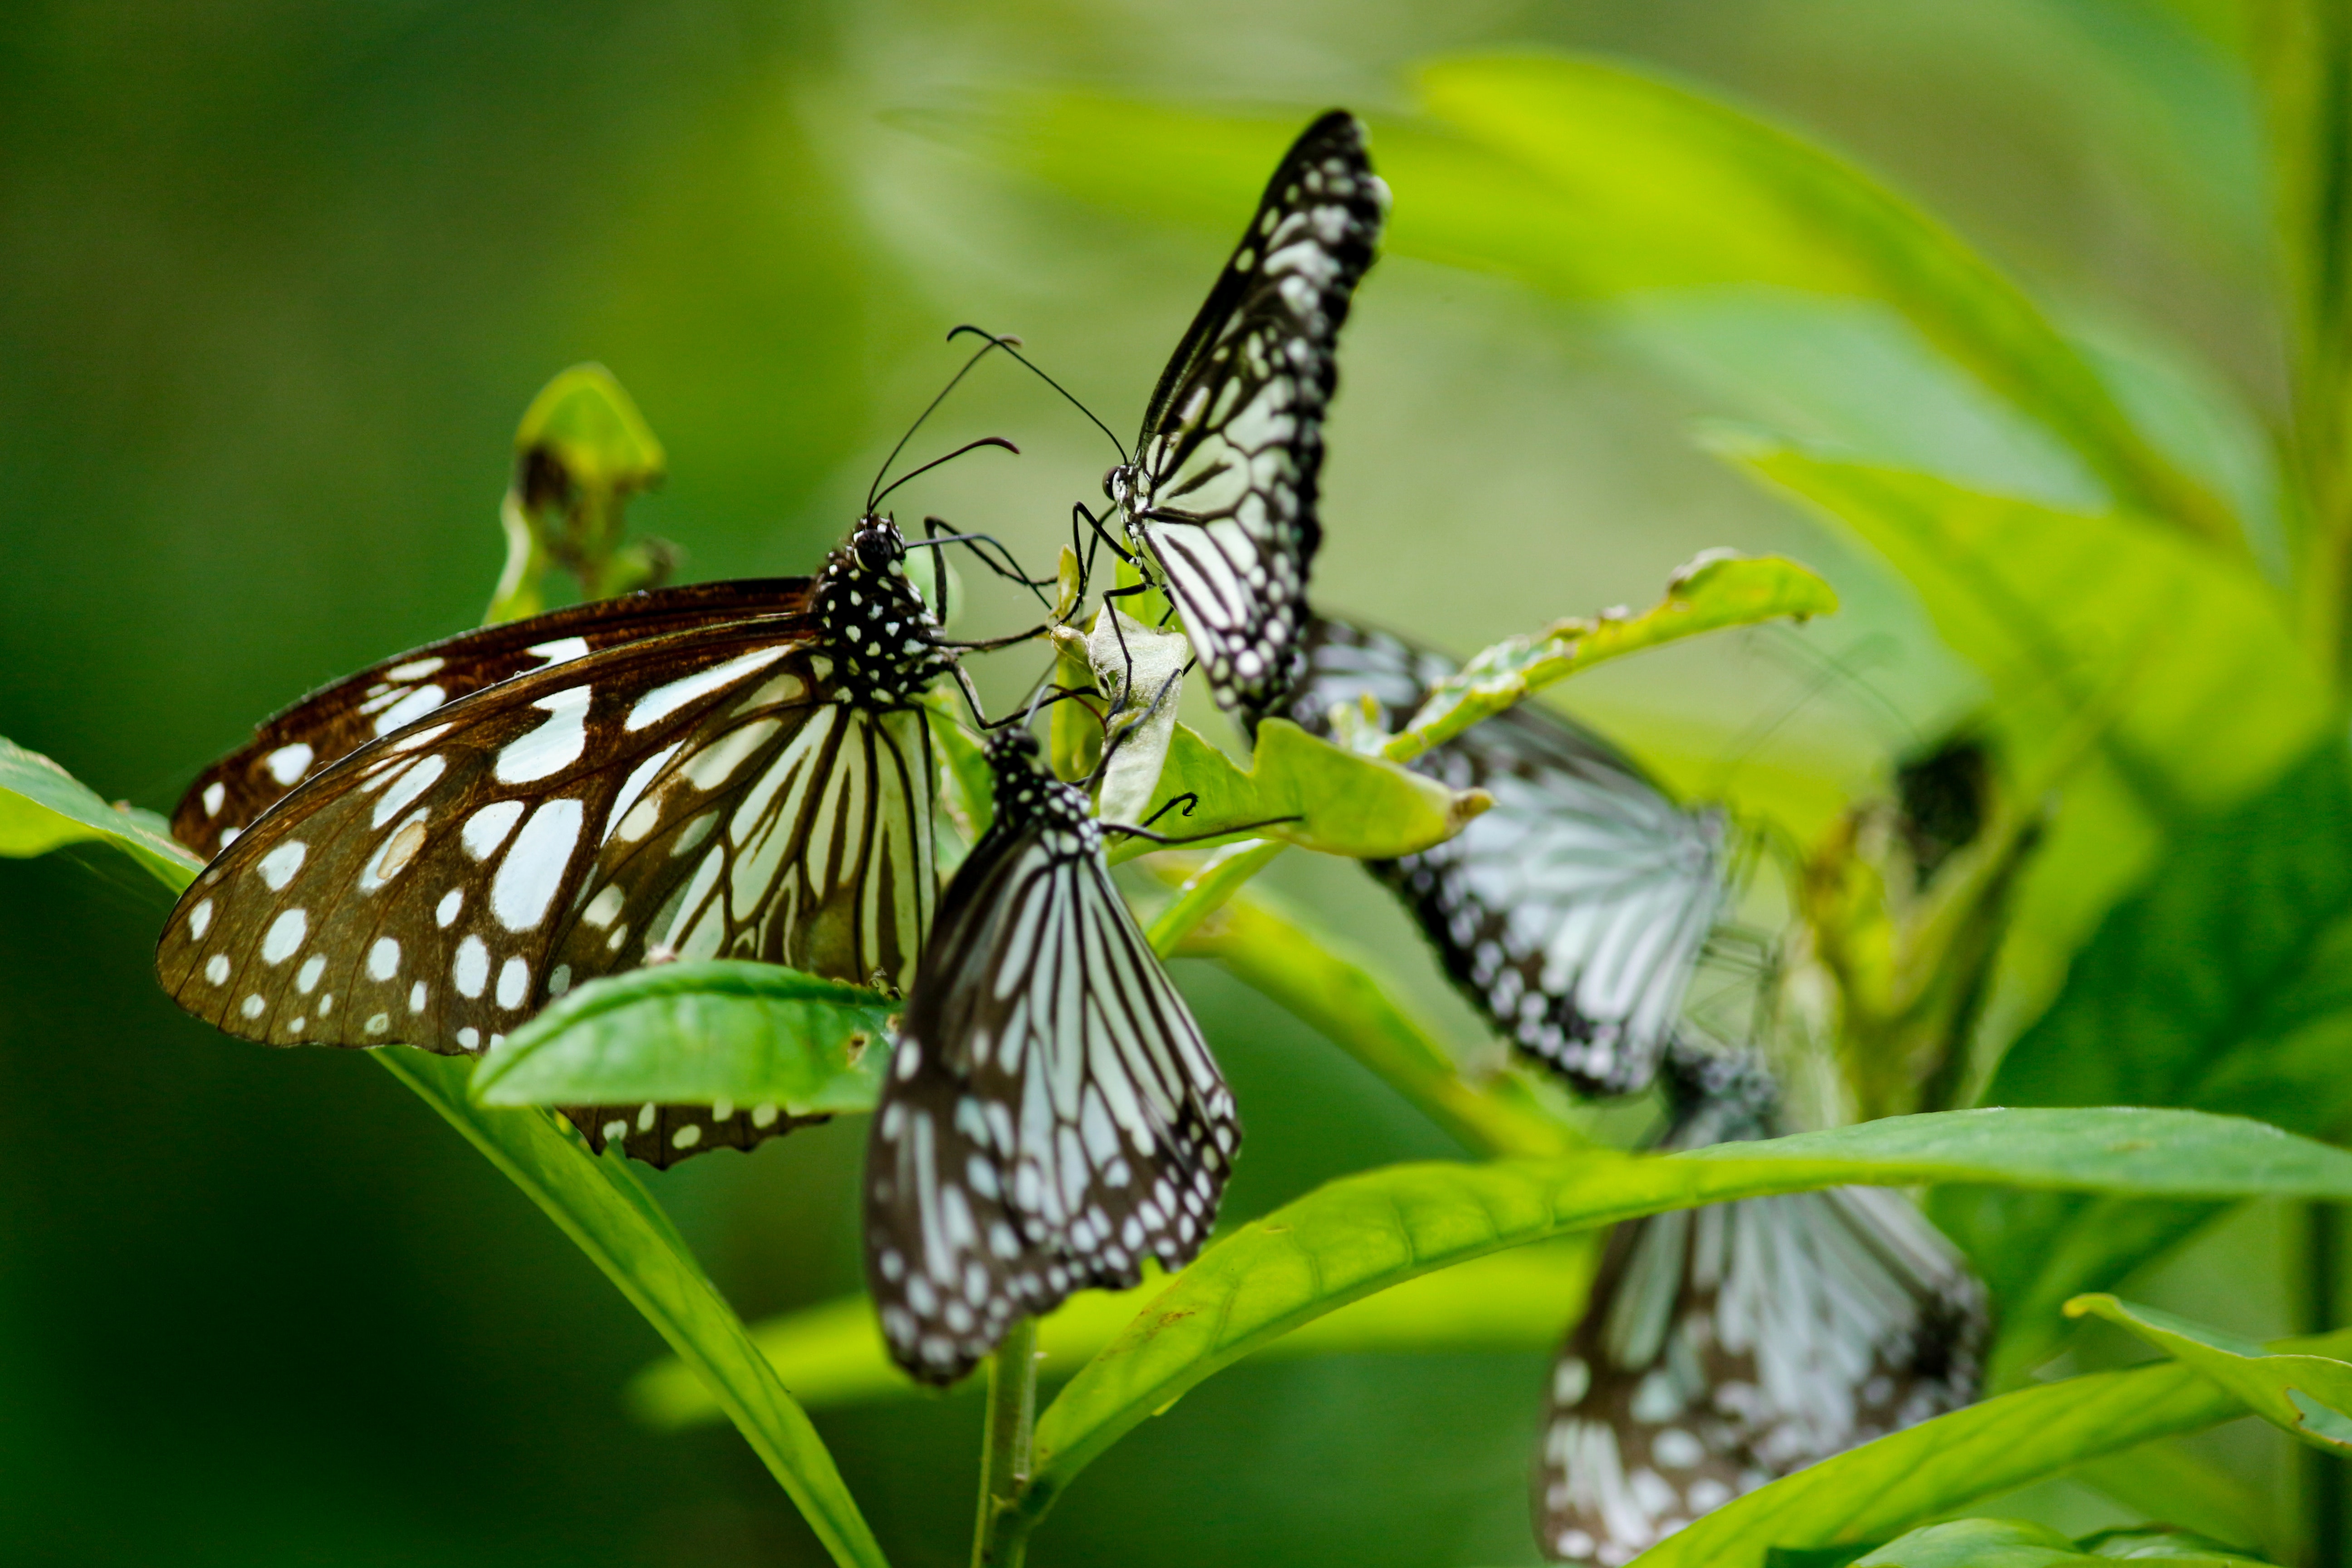
butterfly, insect, moths and butterflies, invertebrate, pollinator, botany, close up, plant, organism, wildlife, leaf, macro photography, brush footed butterfly, flower, melanargia, plant stem, arthropod, pieridae, pollen, swallowtail butterfly, wing